John Wesley

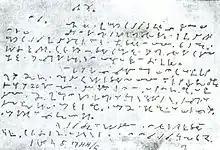
Wesley's shorthand writing

Whitefield, Howell Harris (leader of the Welsh Methodist revival), John Cennick, and others, became the founders of Calvinistic Methodism. Whitefield and Wesley, however, were soon back on friendly terms, and their friendship remained unbroken although they travelled different paths. When someone asked Whitefield if he thought he would see Wesley in heaven, Whitefield replied, "I fear not, for he will be so near the eternal throne and we at such a distance, we shall hardly get sight of him."